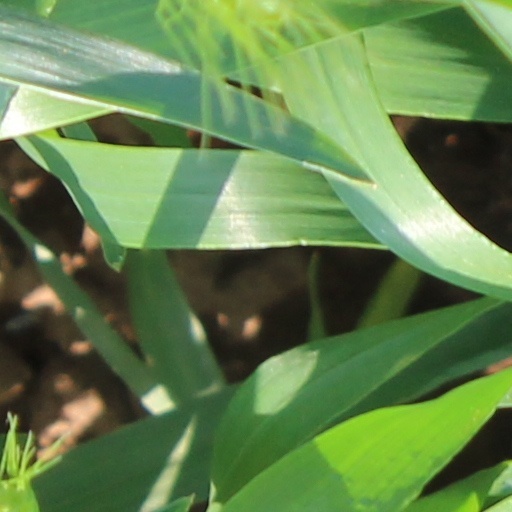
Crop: wheat